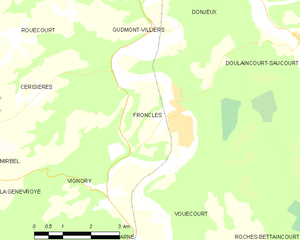
Froncles est une commune française située dans le département de la Haute-Marne, en région Grand Est.